Ethics in religion

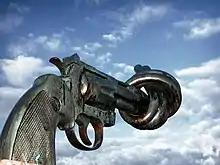
Ahimsa – non-violence in action, words and thoughts – is considered the highest ethical value and virtue in Hinduism. Above: non-violence sculpture by Carl Fredrik Reutersward in Malmo, Sweden.

Ethics is called Nitisastra in ancient texts of Hinduism. Ethics and virtue are a much debated and an evolving concept in ancient scriptures of Hinduism. Virtue, right conduct, ethics and morality are part of the complex concept Hindus call Dharma – everything that is essential for people, the world and nature to exist and prosper together, in harmony. As P.V. Kane, the author of the History of Dharmasastra said, the term "Dharma" does not have a synonym in English language. While it is often interpreted as meaning "duty", it can mean justice, right, moral, good, and much more.